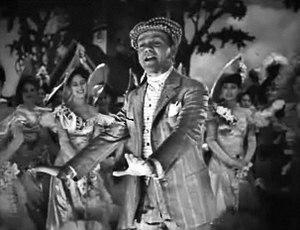
La Glorieuse Parade est un film américain biographique réalisé par Michael Curtiz en juin 1942 relatant la vie de l'artiste George M. Cohan. Le titre original provient du chant patriotique Yankee Doodle.
Milo Anderson est un costumier de cinéma américain, né le 9 mai 1910 à Chicago, mort le 3 novembre 1984 à Los Angeles.
Warner Bros. Pictures est l'une des plus grandes sociétés de production et de distribution au monde, pour le cinéma et la télévision. C'est une filiale de WarnerMedia dont le siège social se situe à New York. Warner Bros. Pictures a elle-même plusieurs filiales dont Warner Bros. Television, Warner Bros. Animation et bien d’autres.